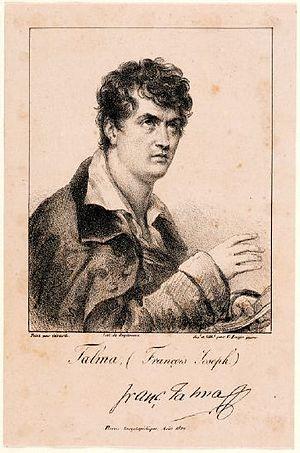
Brunoy est une commune française située à vingt et un kilomètres au sud-est de Paris dans le département de l’Essonne en région Île-de-France; elle se trouve dans la région historique de la Brie française. C’est le siège de la communauté d'agglomération du Val d'Yerres et du doyenné de Brunoy-Val d’Yerres. La commune est partagée entre les cantons d'Épinay-sous-Sénart et d'Yerres.
François-Joseph Talma, né le 15 janvier 1763 à Paris et mort le 19 octobre 1826 dans la même ville, est un célèbre comédien français de la Comédie-Française durant la Révolution française et le Premier Empire.